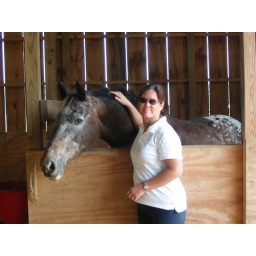
What a nice horse he is.  I would take him home in a heartbeat.